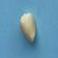
Maize quality: Good